La Perseverancia, Bogotá

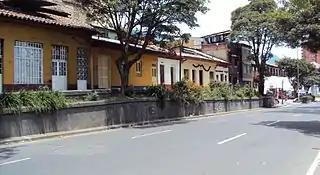
Carrera Quinta near the Plaza Distrital de Mercado

On the north, it is bounded by the Colegio San Bartolomé La Merced school along Calle Treinta y tres. Its southern edge separates it of the La Macarena neighborhood along Calle Treinta y Uno. Along the western side, it is separated from the San Martín and La Merced neighborhoods by Carrera Quinta (Fifth Avenue), and its eastern boundary marks the urban perimeter along Carrera Primera, which is located a few blocks further up from the Avenida Circunvalar.